Tourism in Luxembourg

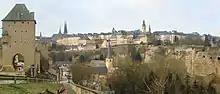
The old town

The City of Luxembourg is not only a historic UNESCO site with its fortifications lining the steep valley but also an important European and financial centre with imposing modern buildings.